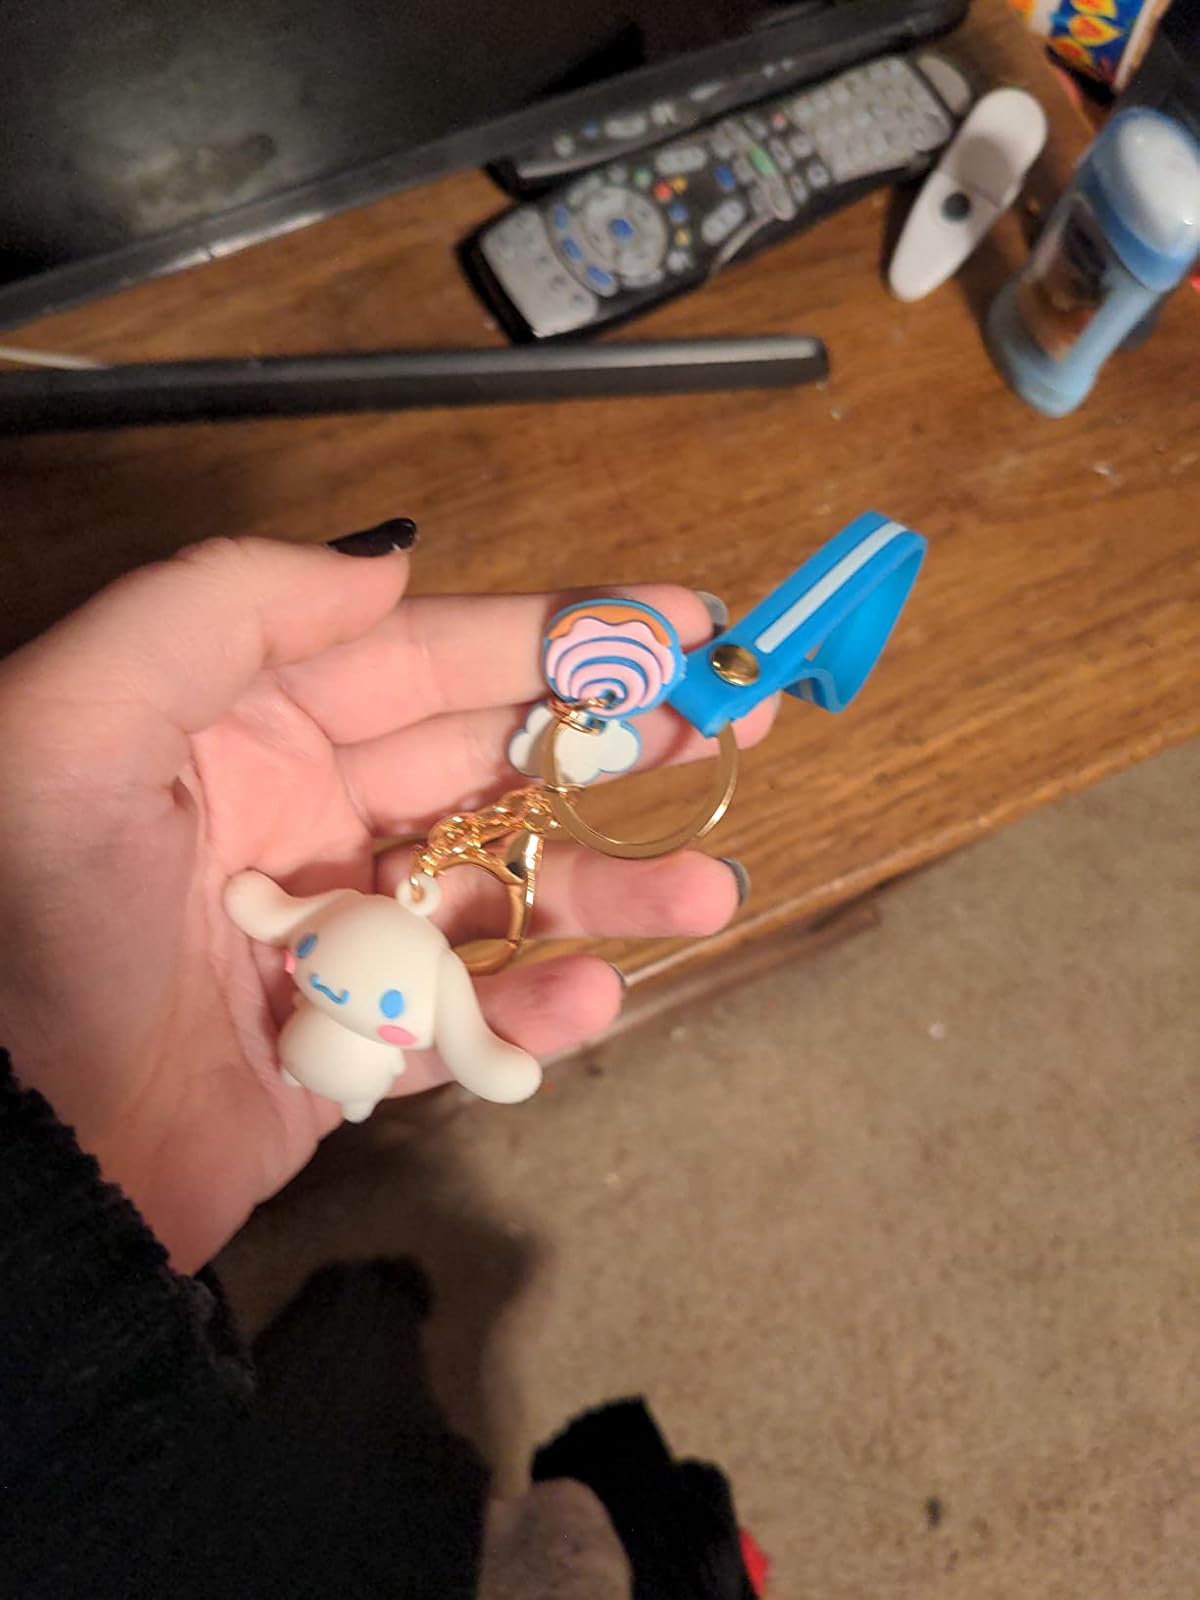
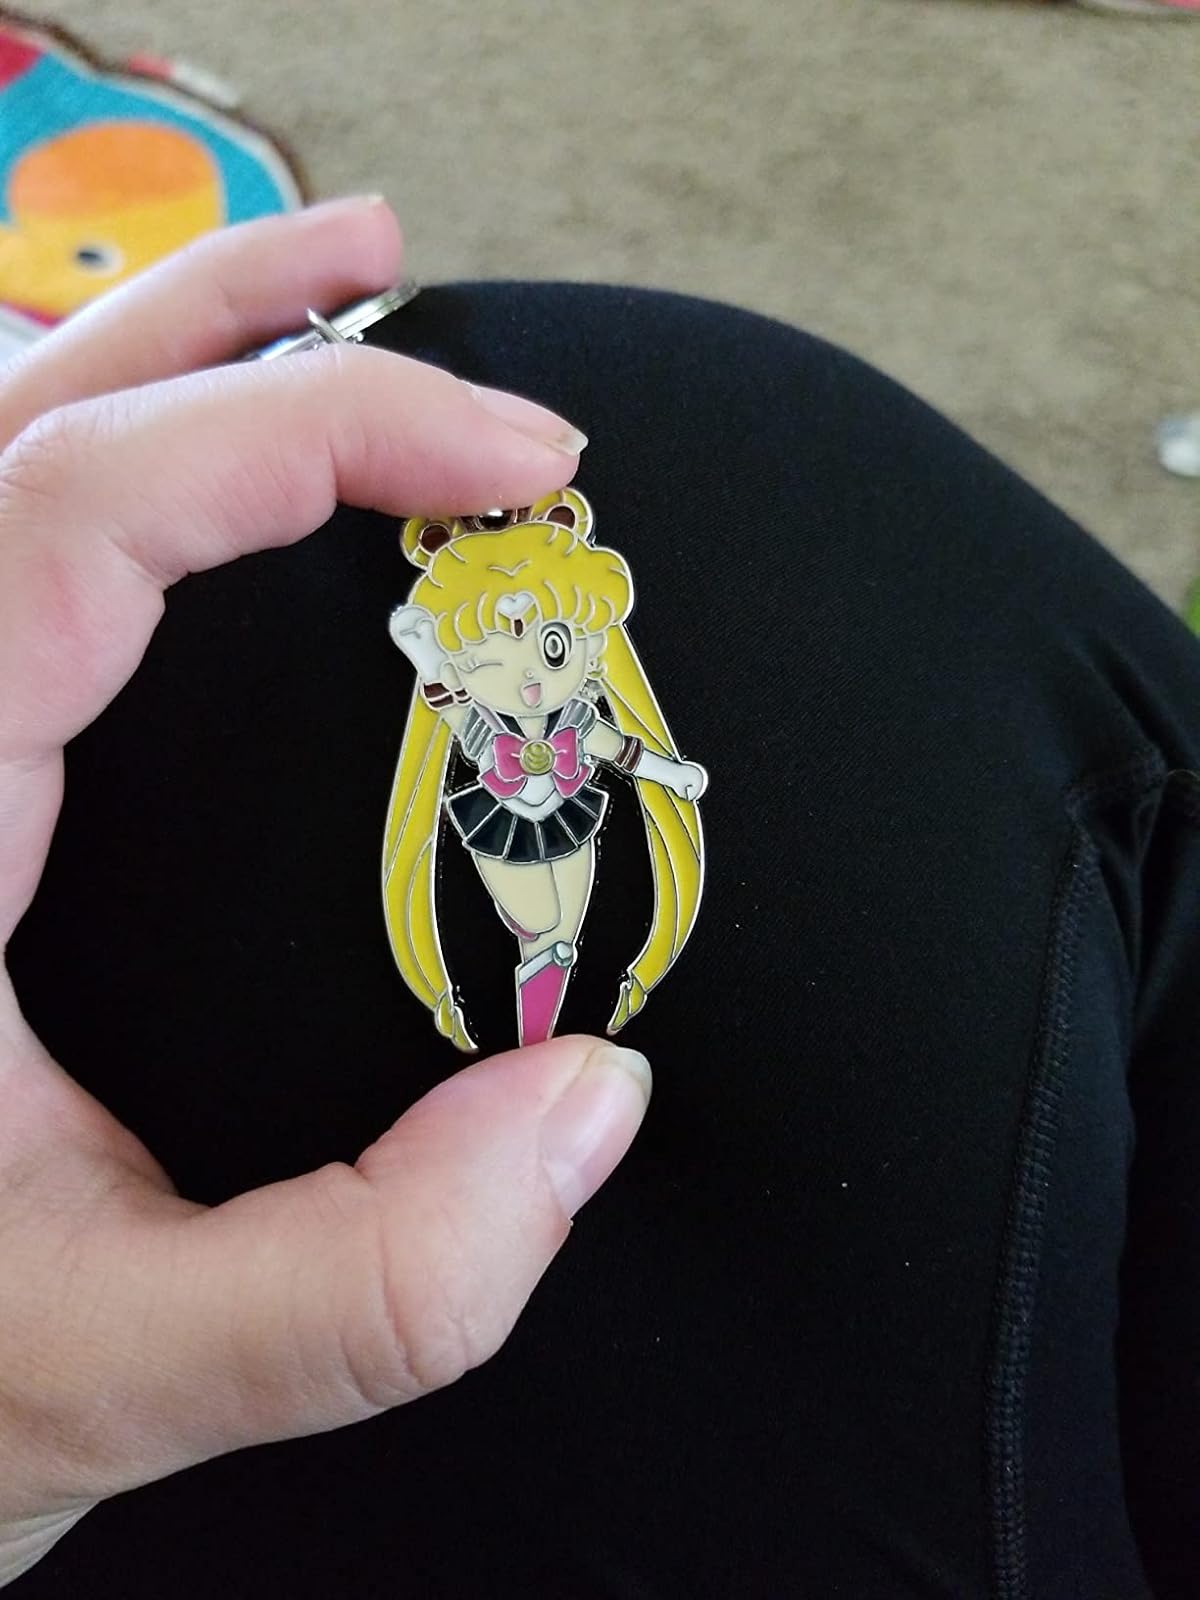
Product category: accessories_keychain
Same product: no